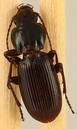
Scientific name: Pterostichus restrictus
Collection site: Rocky Mountains NEON (RMNP), plot RMNP_012